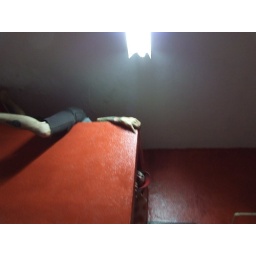
dana climbing the walls in our room at the golden dragon hotel